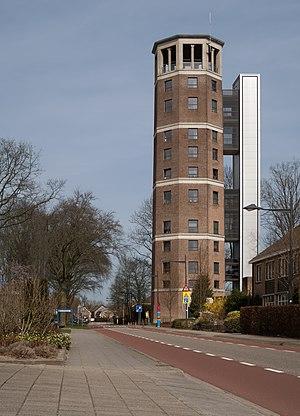
Olst est un village situé dans la commune néerlandaise d'Olst-Wijhe, dans la province d'Overijssel. Le 1ᵉʳ janvier 2006, le village comptait 4 780 habitants.